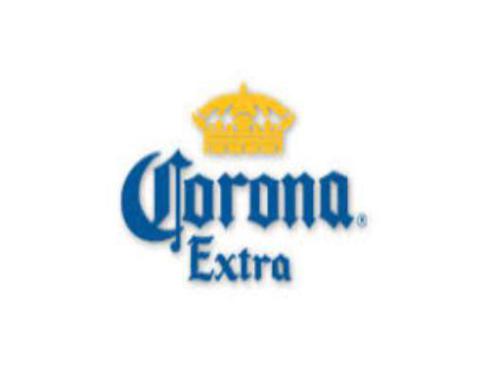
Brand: la corona
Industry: Others